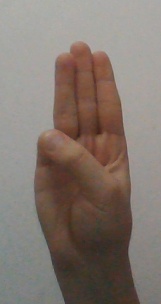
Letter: thaa